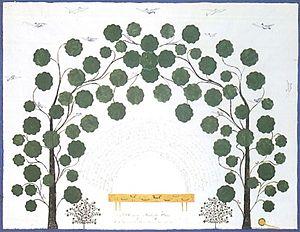
Hannah Cohoon, née le 1ᵉʳ février 1788 et morte le 7 janvier 1864, est une peintre américaine née à Williamstown, Massachusetts.